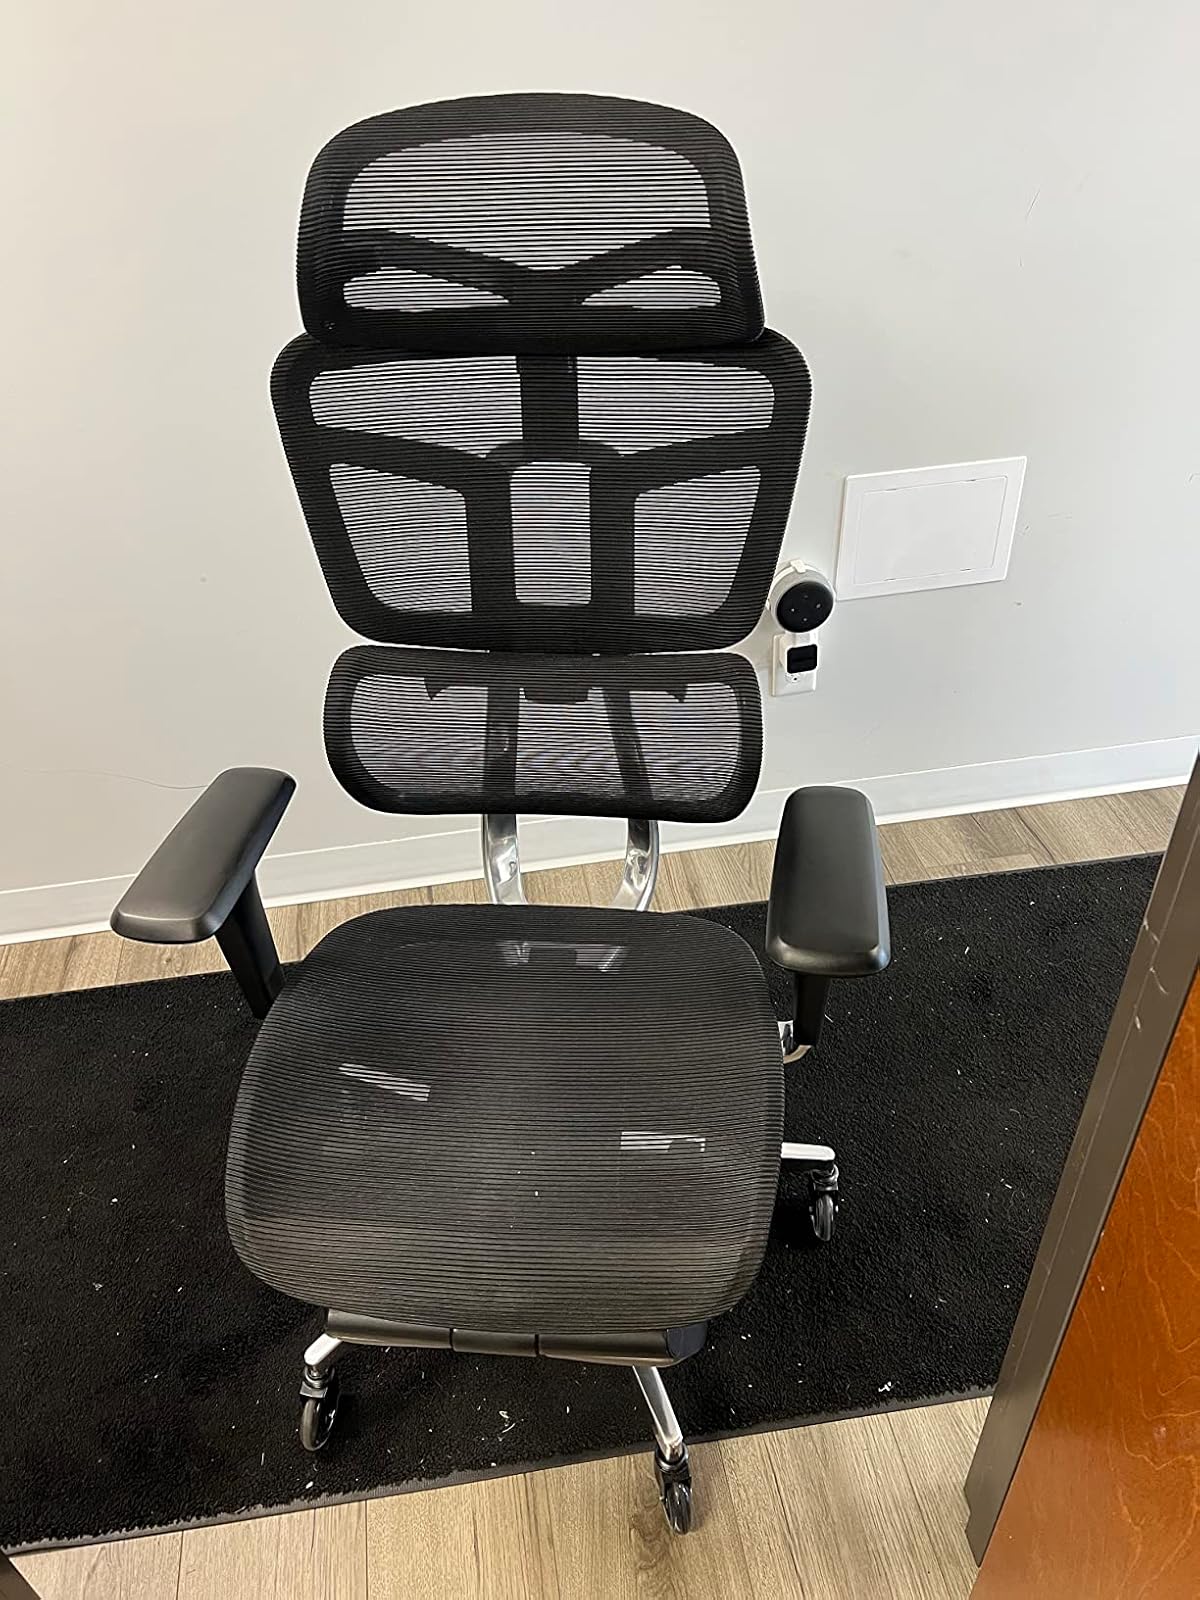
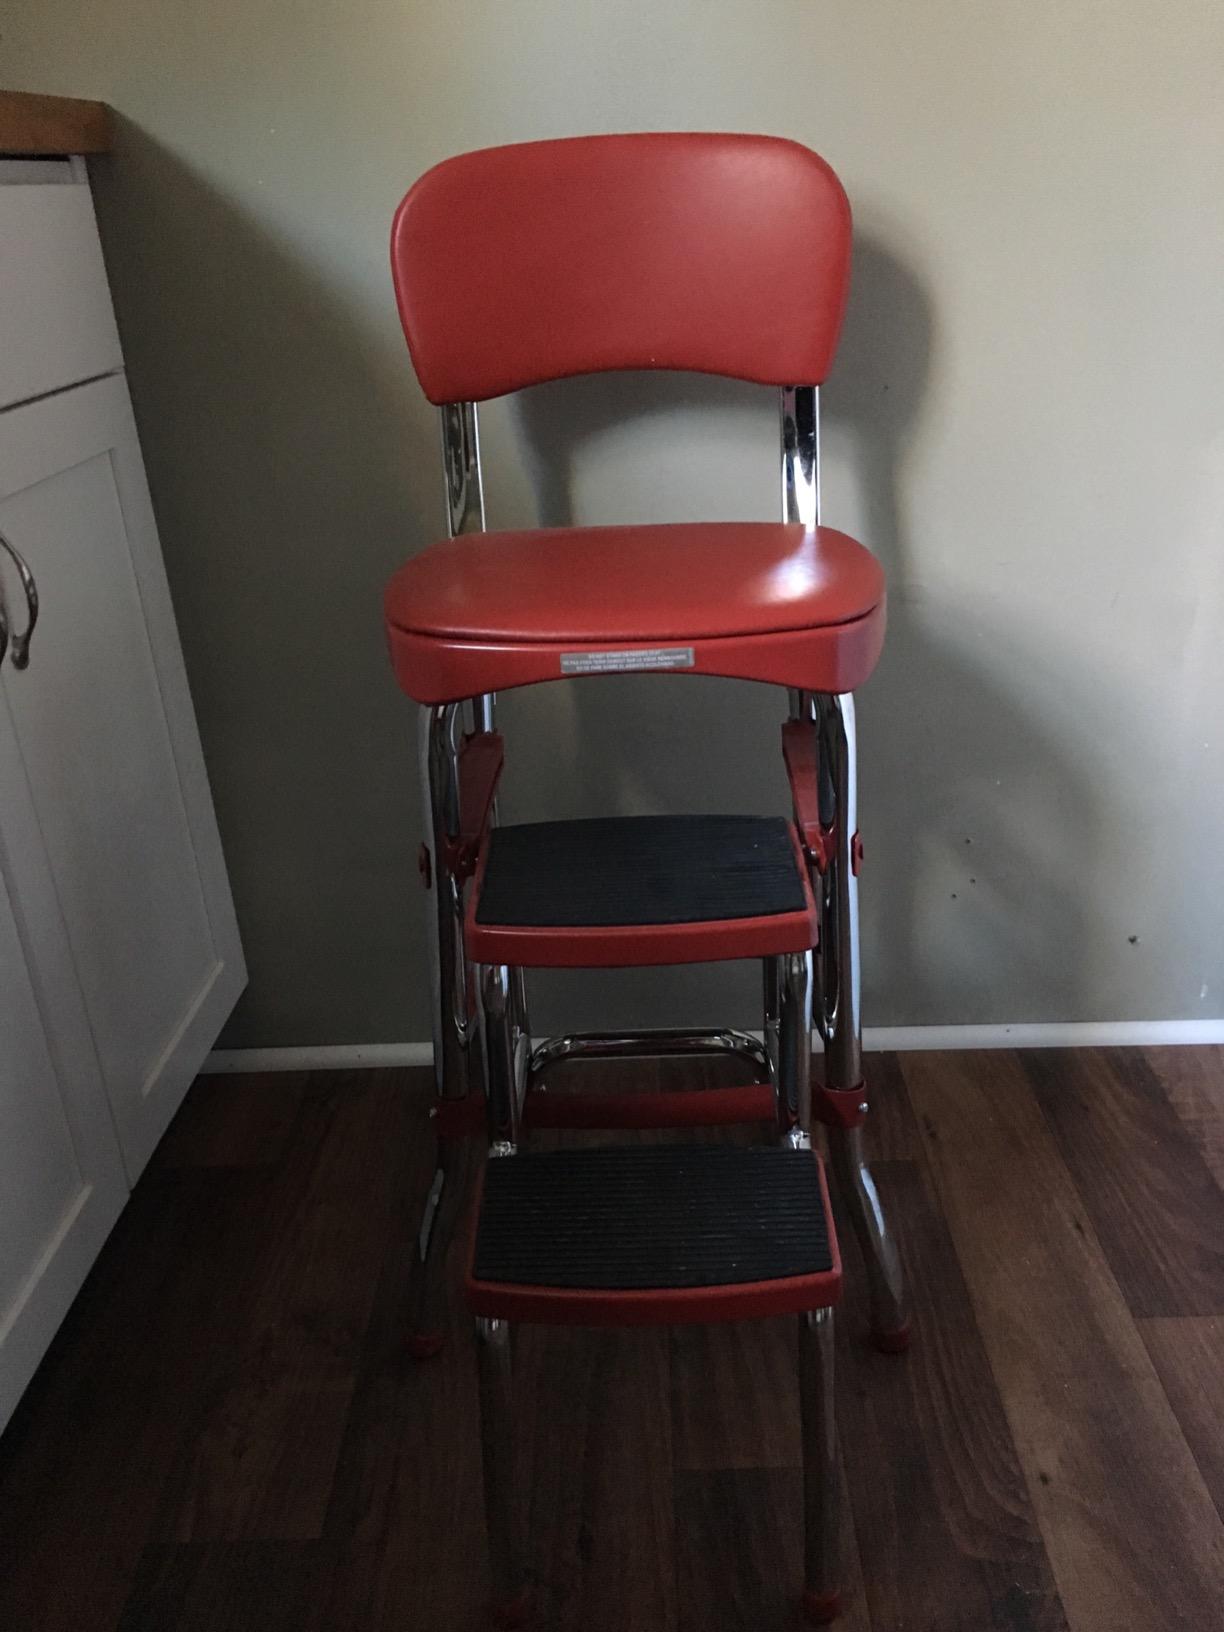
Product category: items_chair
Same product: no